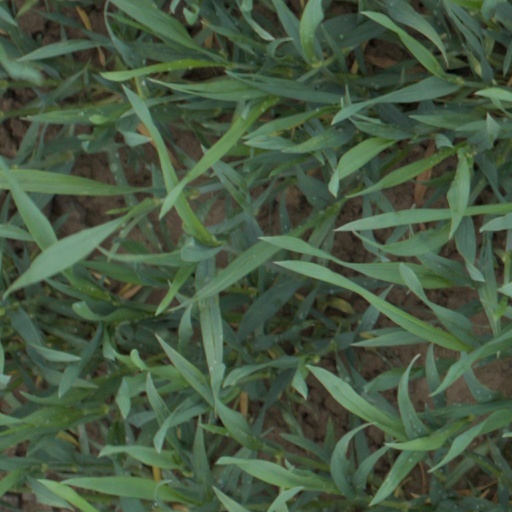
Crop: wheat